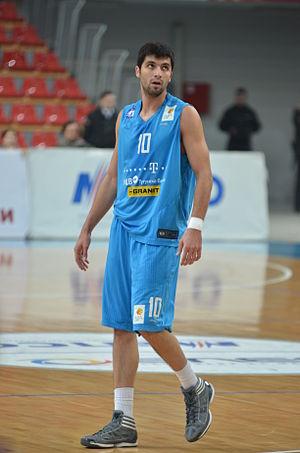
Damjan Stojanovski, né le 9 décembre 1987, à Skopje, en Macédoine, est un joueur macédonien de basket-ball. Il évolue au poste d'arrière. Il est le frère du basketteur Vojdan Stojanovski.